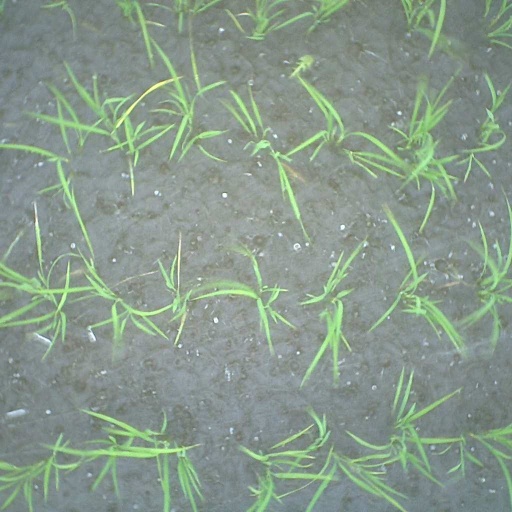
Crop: rice